Steigereiland

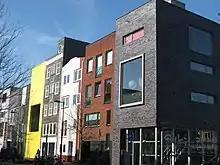
Self-build houses in Steigereiland Zuid

Once fully constructed, there will be around 2000 buildings on Steigereiland, including a number of self-build projects concentrated in the southern part of the island - these buildings are designed and constructed individually, resulting in a diverse array of architectural styles.